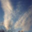
Label: cloud